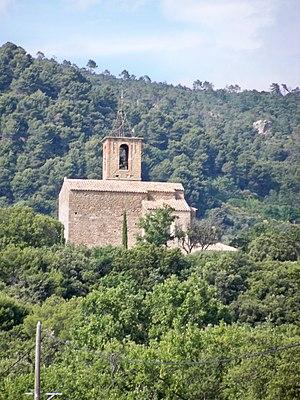
Mérindol-les-Oliviers (Drôme, France). Église Notre-Dame de Porporières.